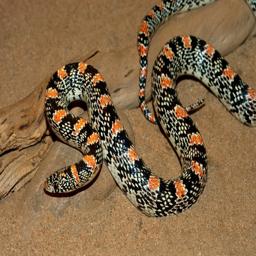
Animal: snakes